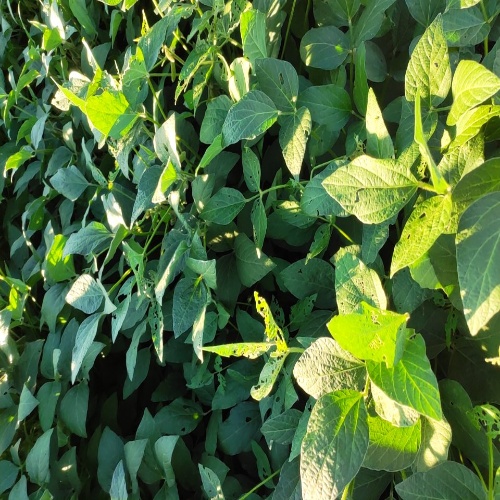
Label: Caterpillar